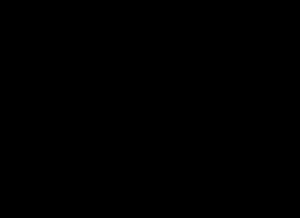
La chimie organique physique, discipline baptisée par Louis Plack Hammett en 1940, est une branche de la chimie organique qui se concentre sur la relation entre structure chimique et réactivité en appliquant les méthodes de la chimie physique à l'étude des molécules organiques.